Ronald Reagan

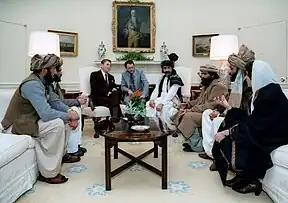
Reagan meeting with Afghan mujahideen leaders, 1983

Early in August 1981, the Professional Air Traffic Controllers Organization (PATCO) went on strike, violating a federal law prohibiting government unions from striking. On August 3, Reagan said that he would fire air traffic controllers if they did not return to work within 48 hours; according to him, 38 percent did not return. On August 13, Reagan fired roughly 12,000 striking air traffic controllers who ignored his order. He used military controllers and supervisors to handle the nation's commercial air traffic until new controllers could be hired and trained. The breaking of the PATCO strike demoralized organized labor, and the number of strikes fell greatly in the 1980s. With the assent of Reagan's sympathetic National Labor Relations Board appointees, many companies also won wage and benefit cutbacks from unions, especially in the manufacturing sector. During Reagan's presidency, the share of employees who were part of a labor union dropped from approximately one-fourth of the total workforce to approximately one-sixth of the total workforce.